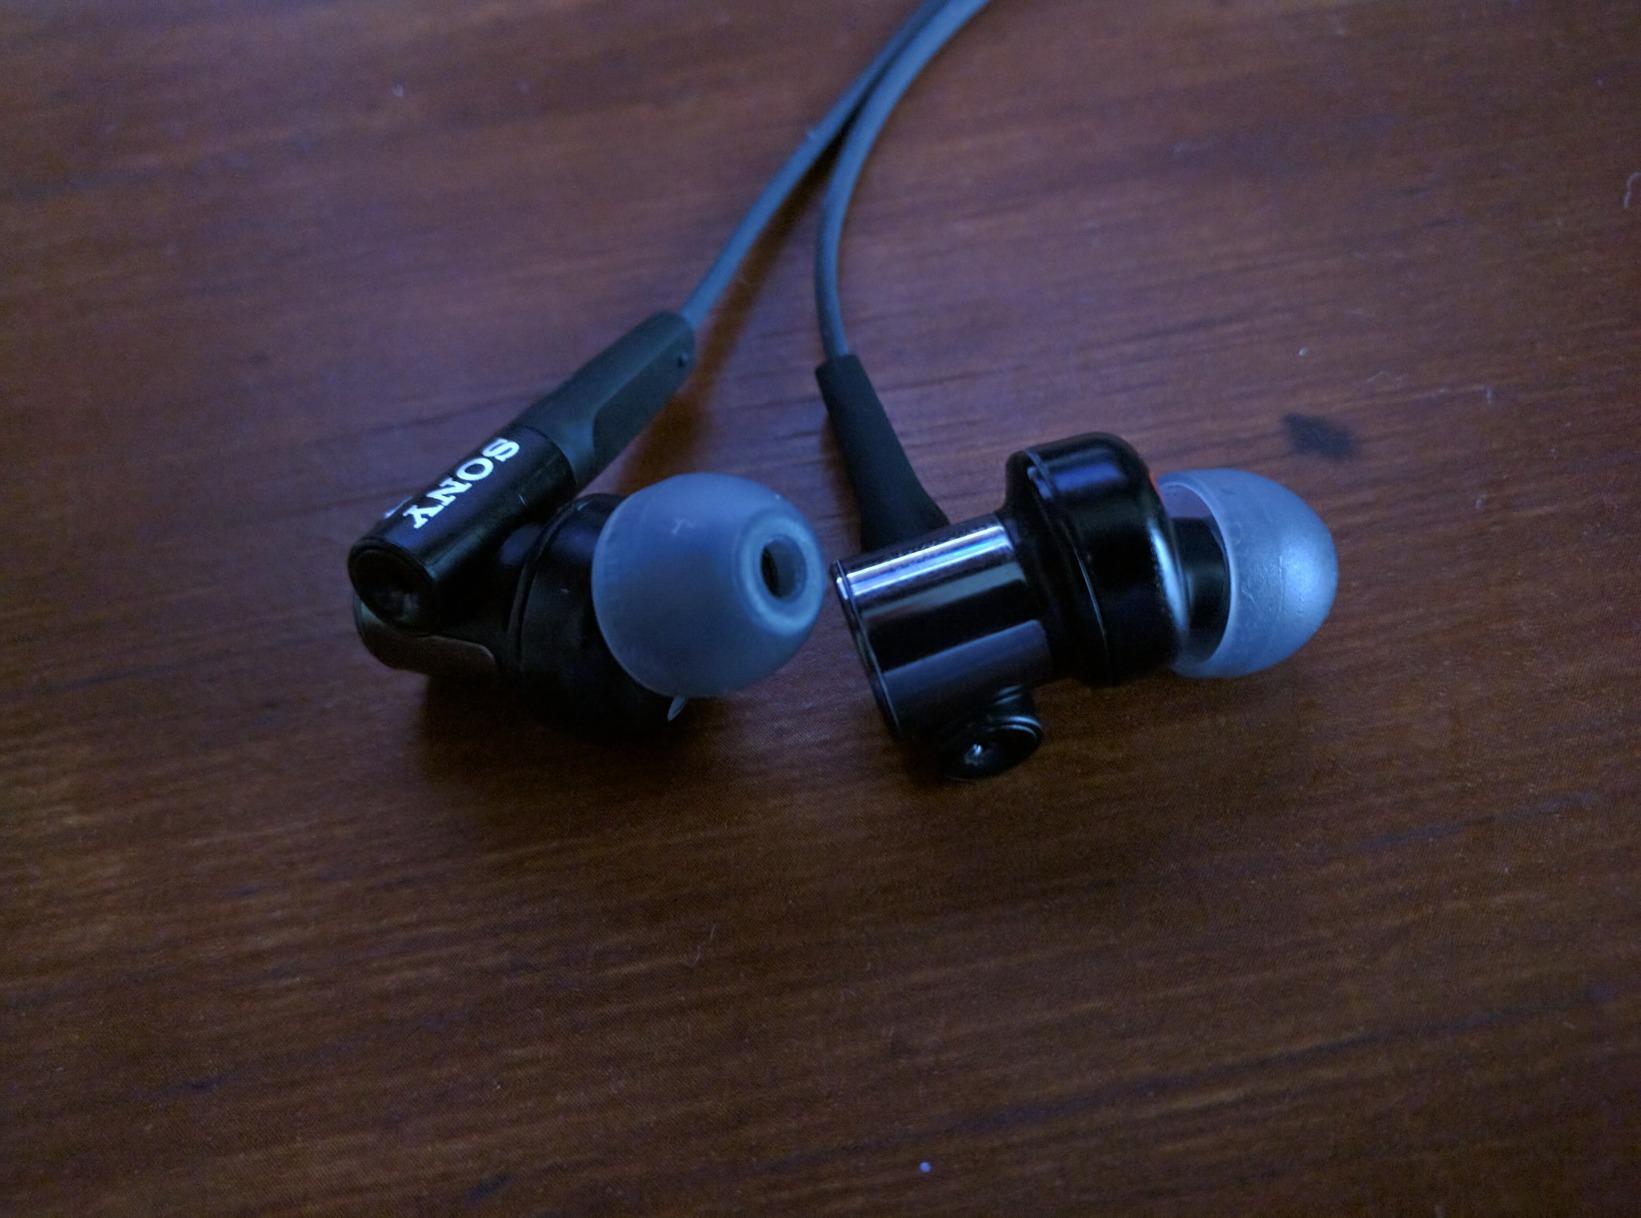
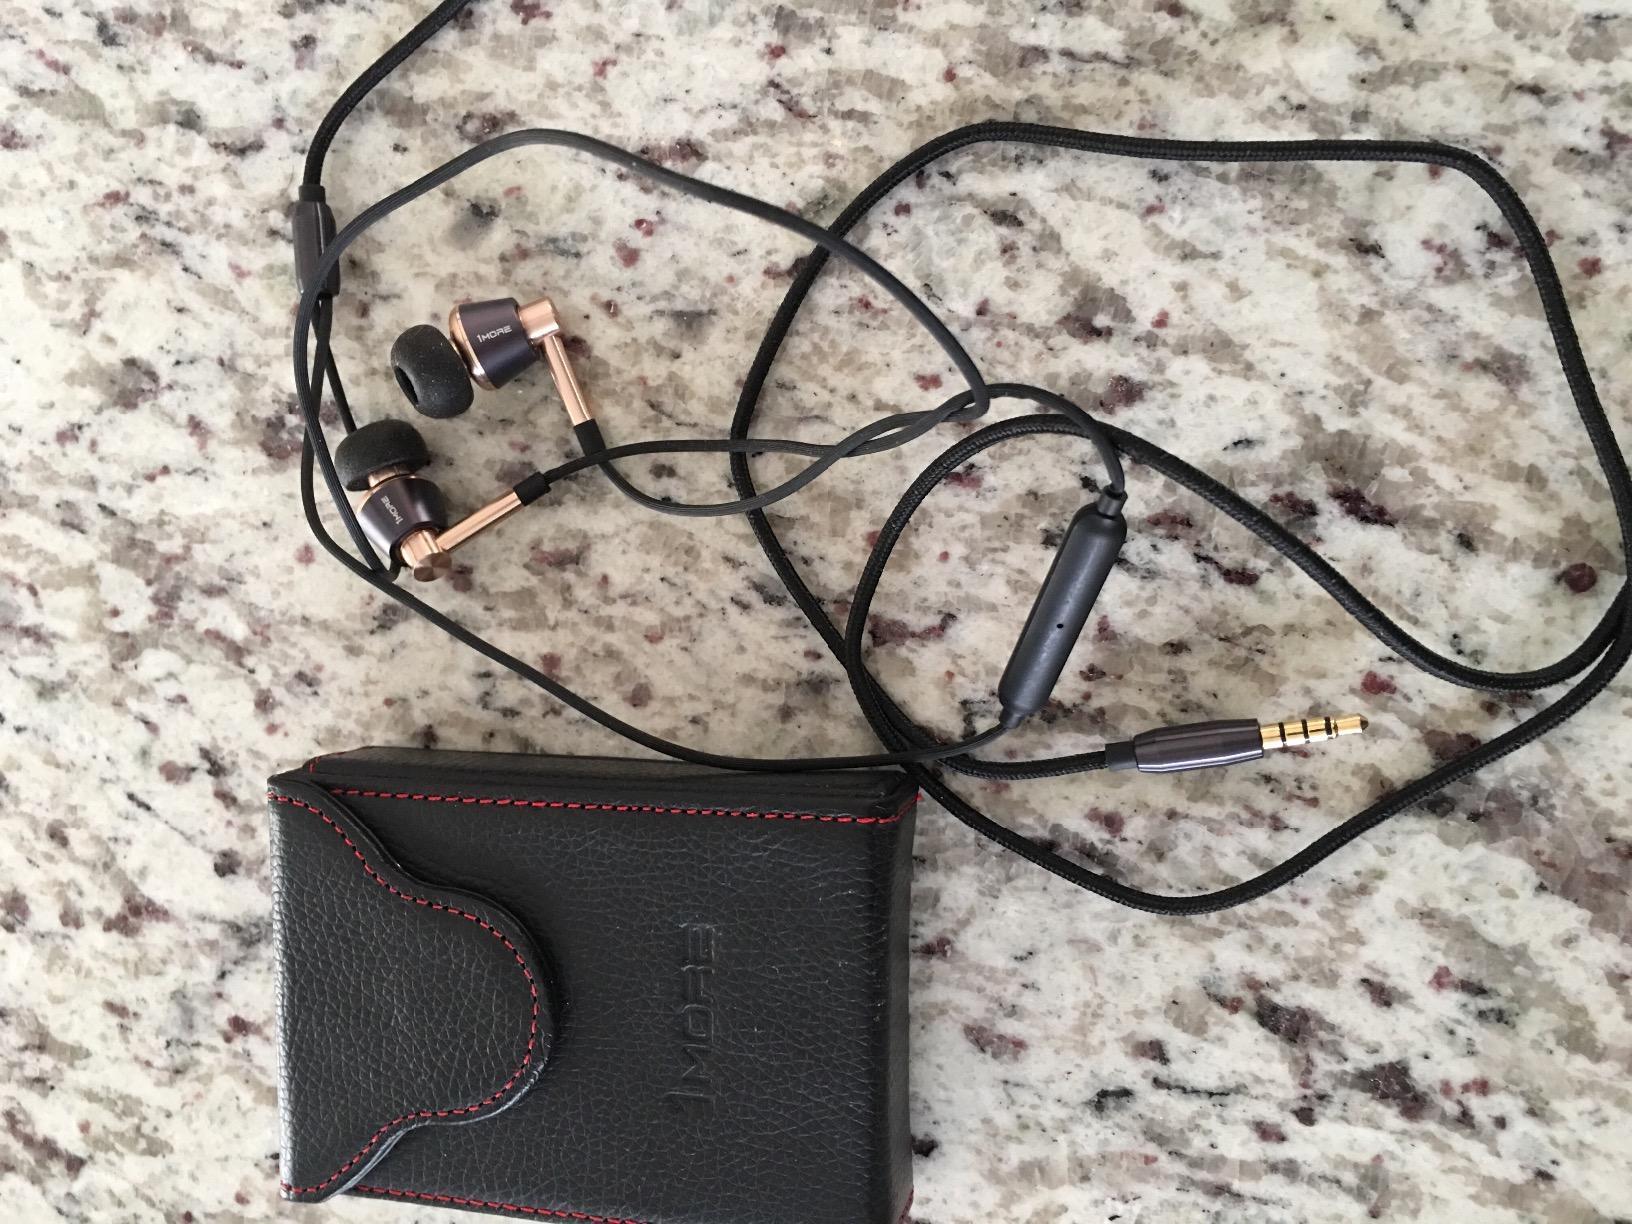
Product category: headphones
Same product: no